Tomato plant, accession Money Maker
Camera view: vertical (180 deg); turntable rotation: 240 degrees
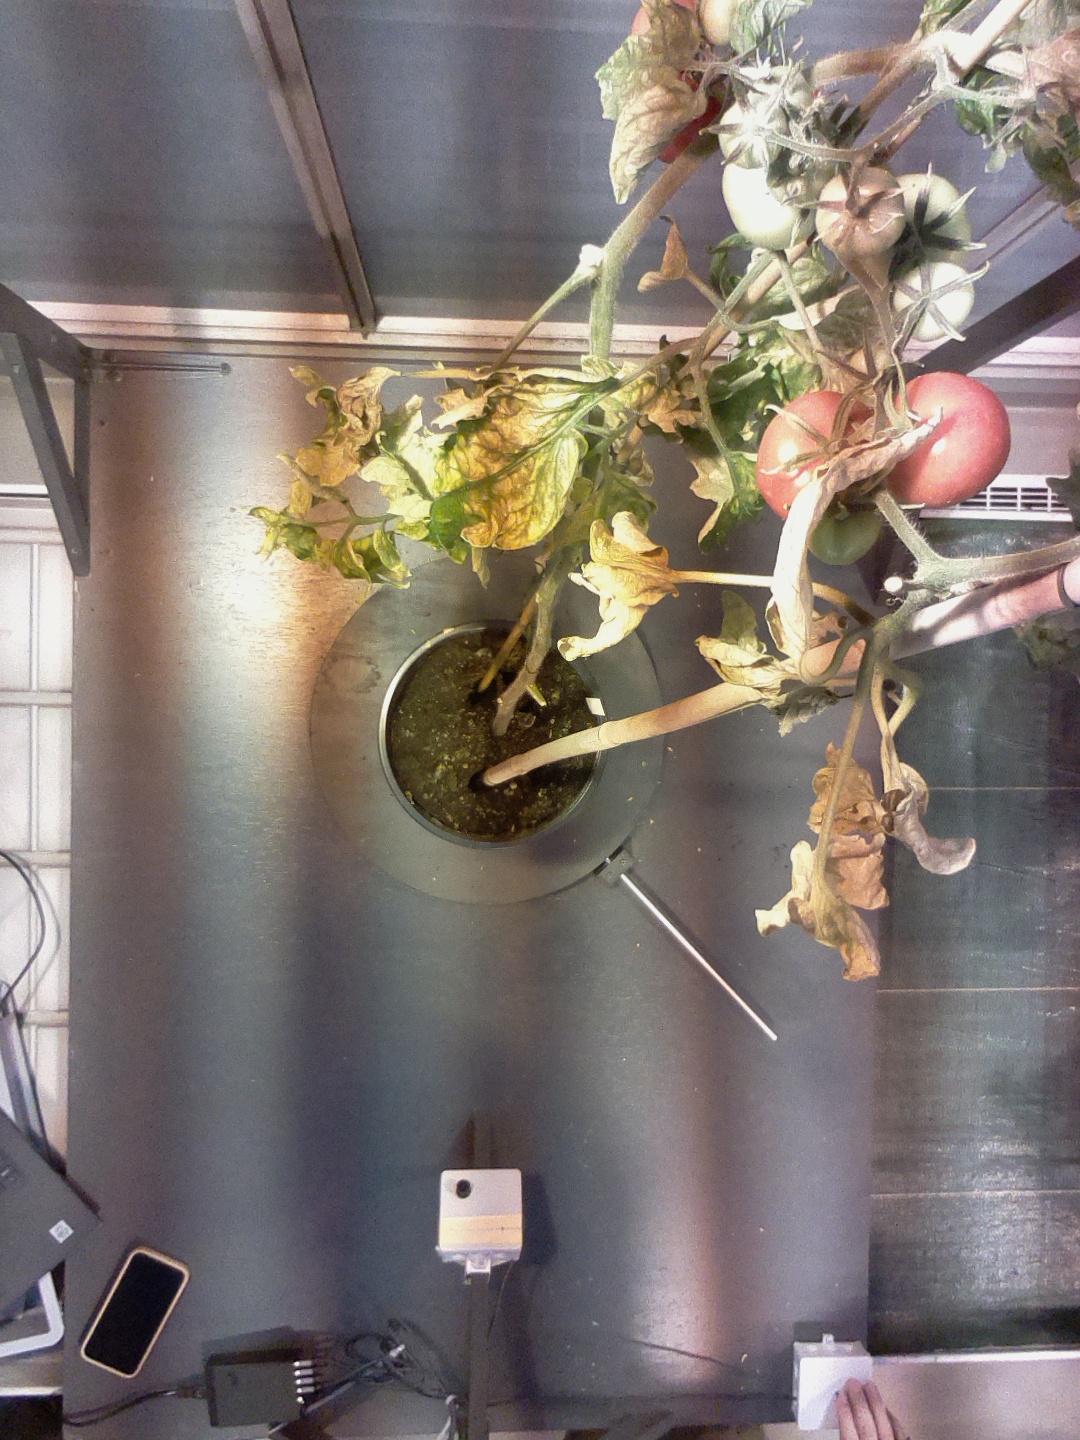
BBCH growth stage 83: 30%-40% of fruits show typical fully ripe color